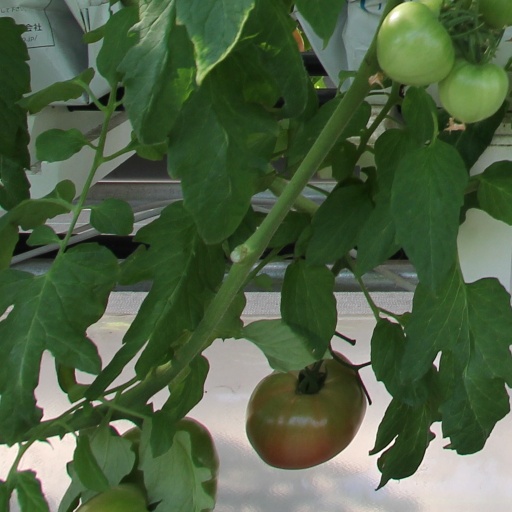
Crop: tomato